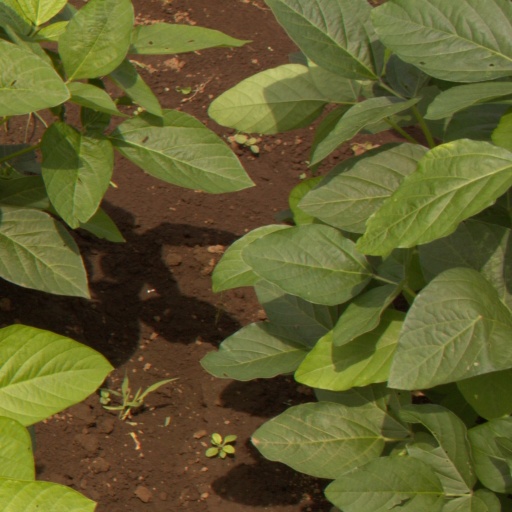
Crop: soybean